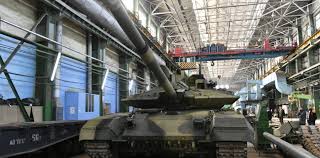
Label: Tank